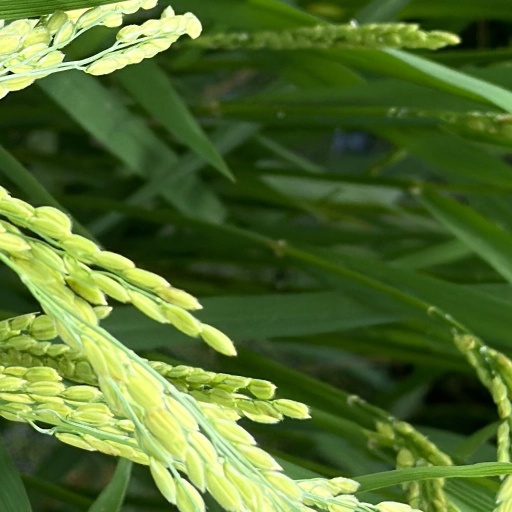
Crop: rice